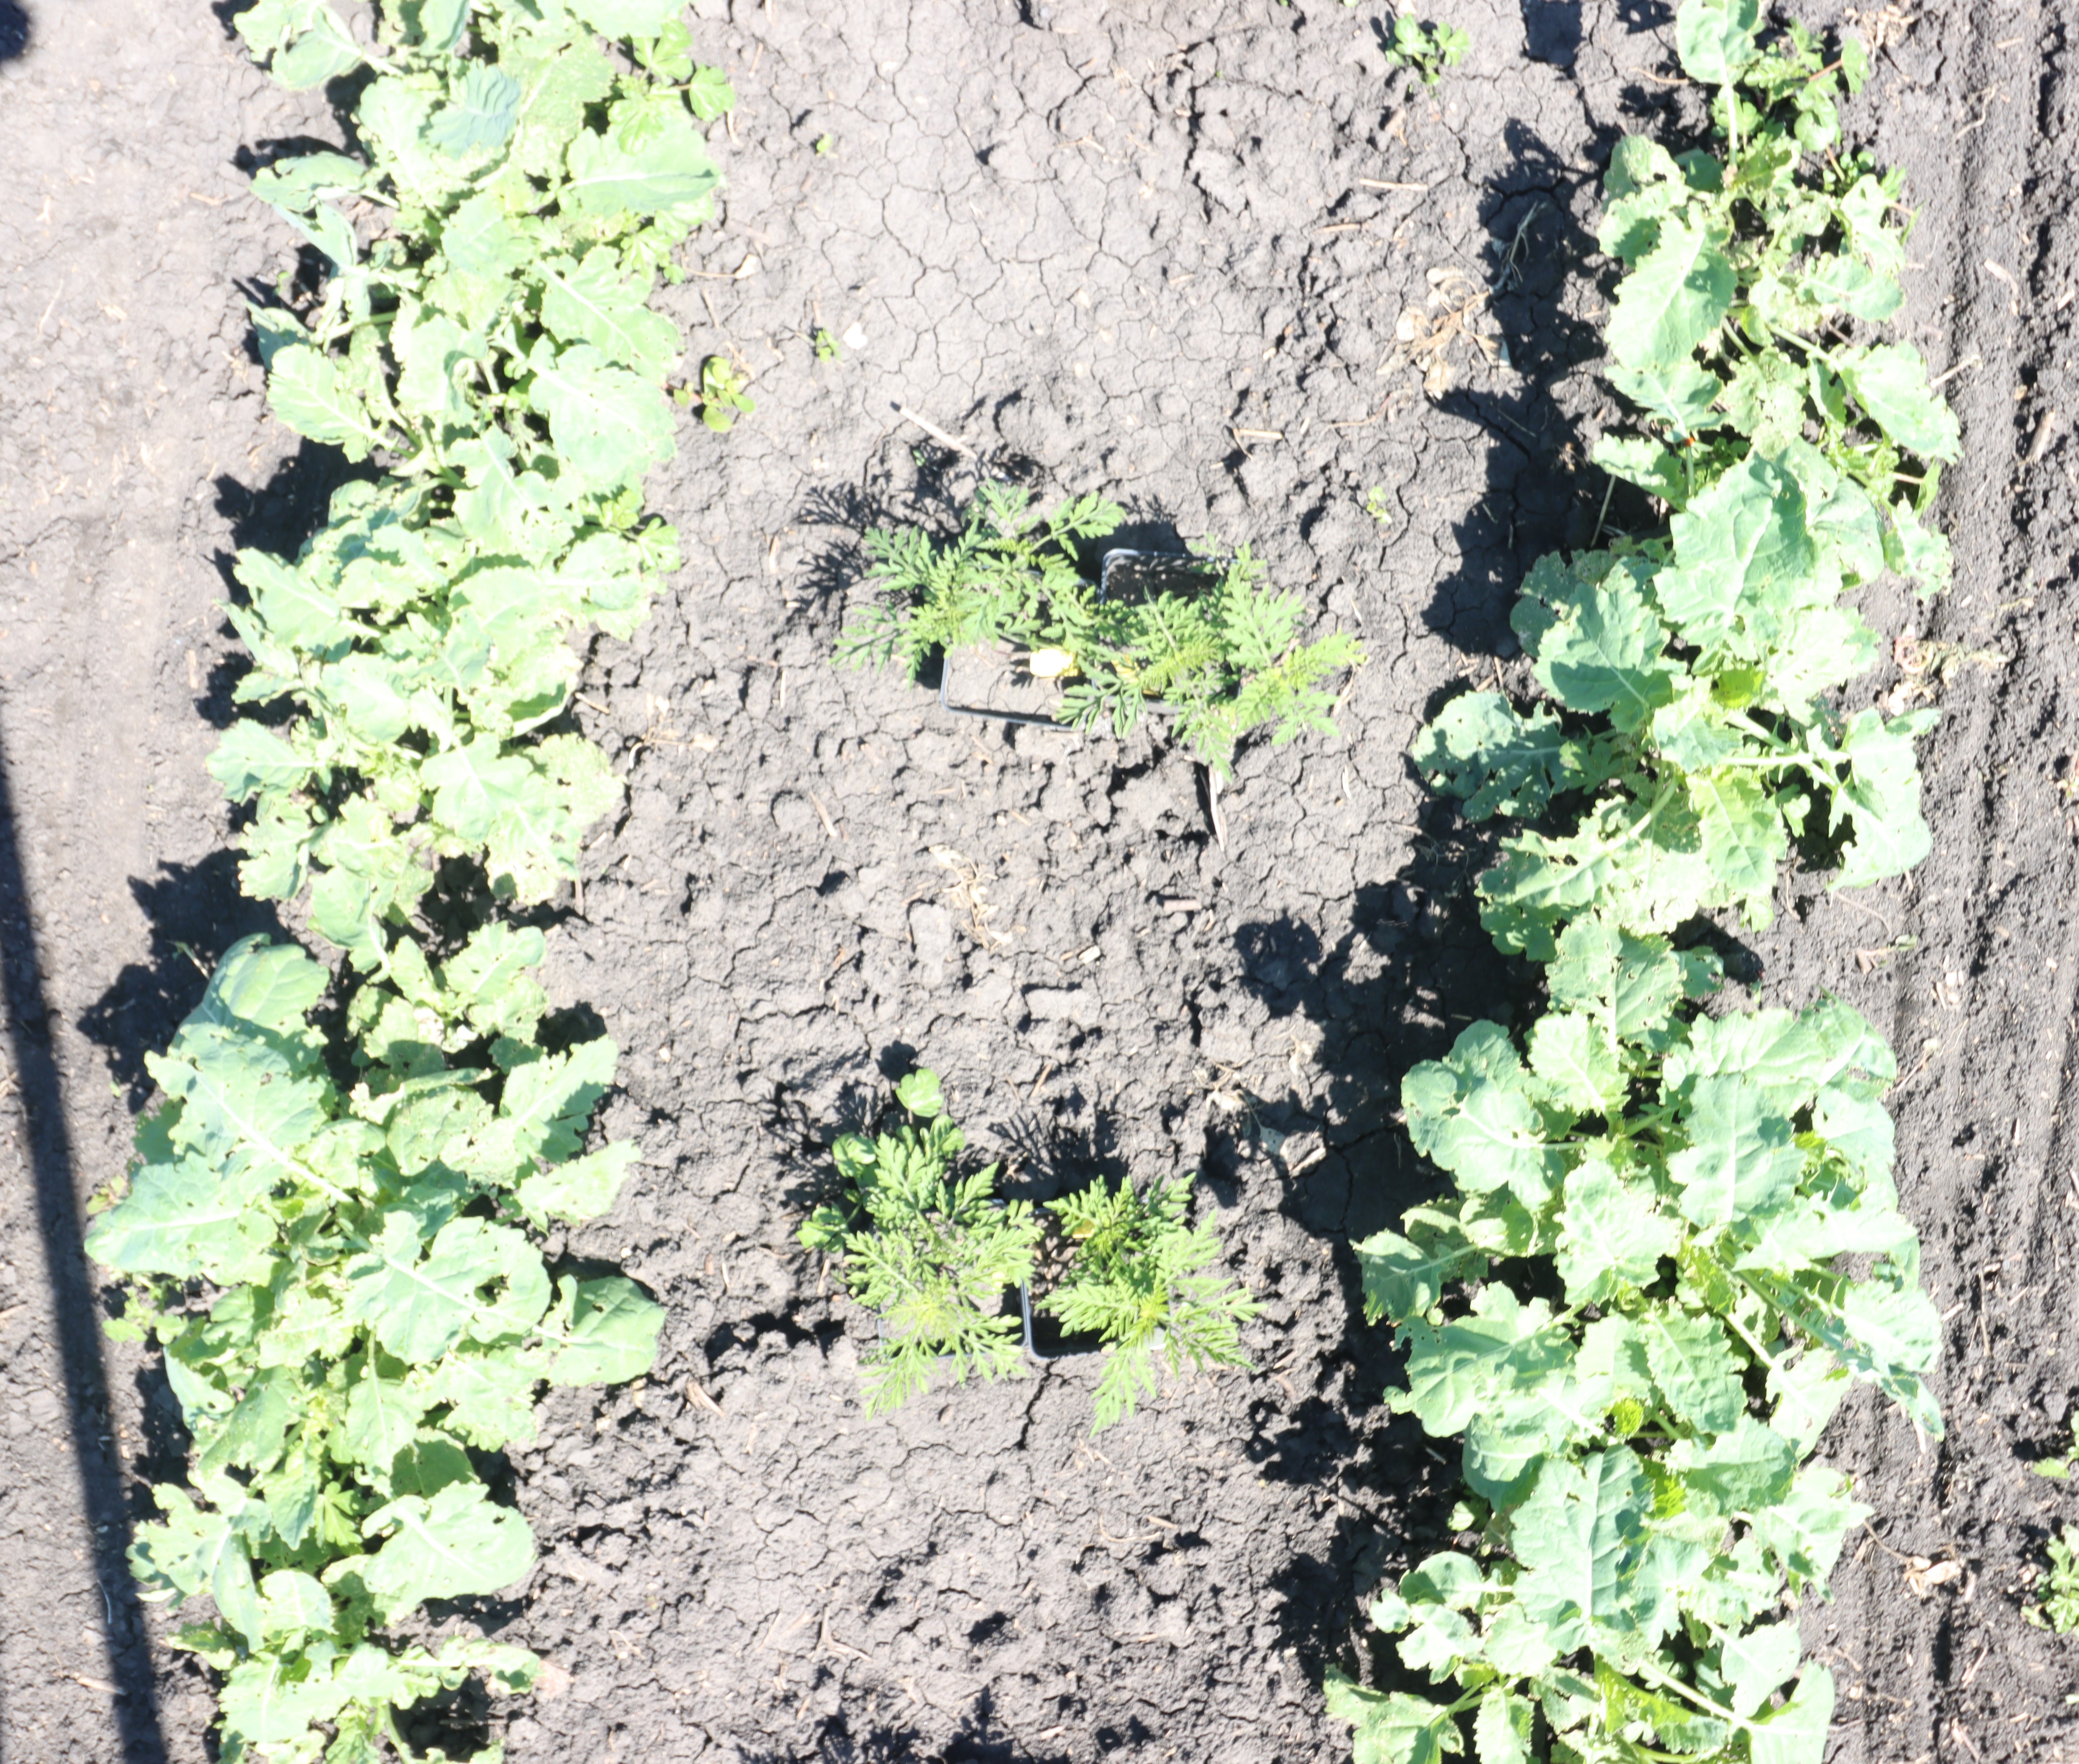
Crop: Canola
Objects: Canola, Canola, Canola, Canola, Canola, Canola, Canola, Canola, Ragweed, Ragweed, Ragweed, Ragweed